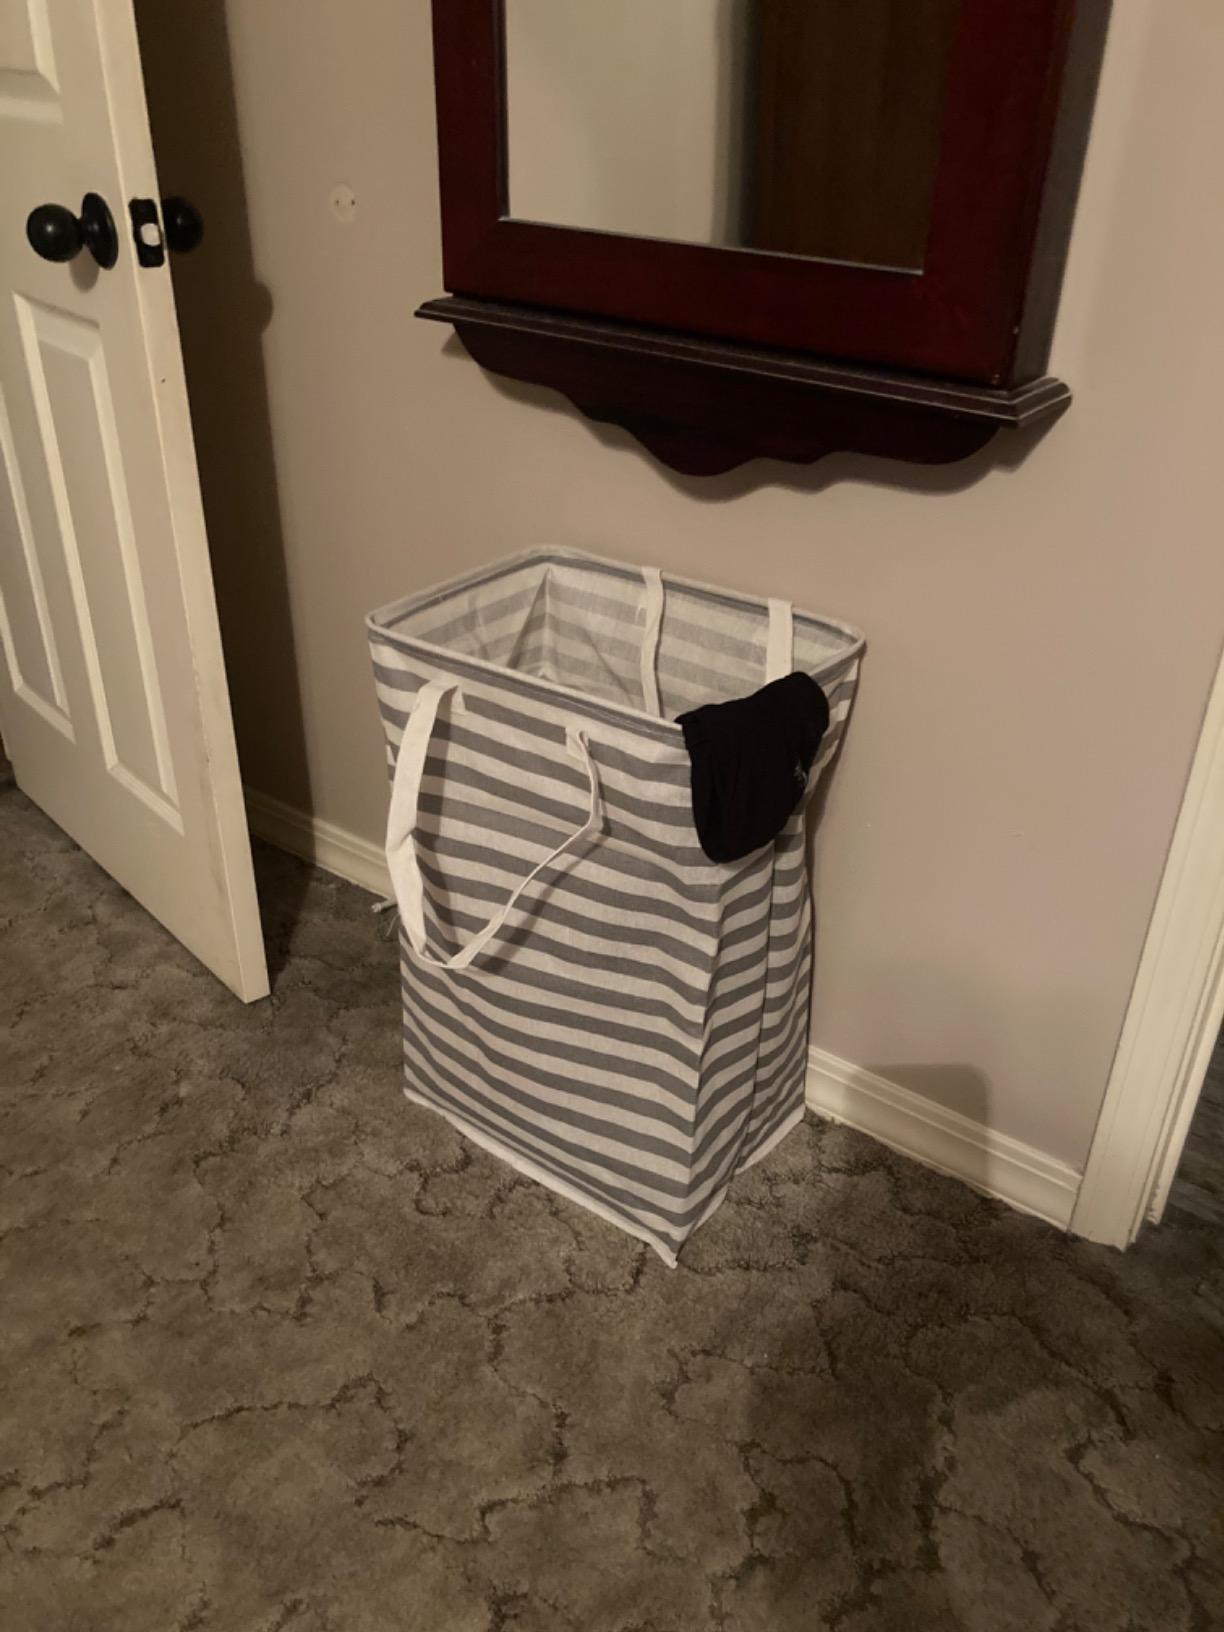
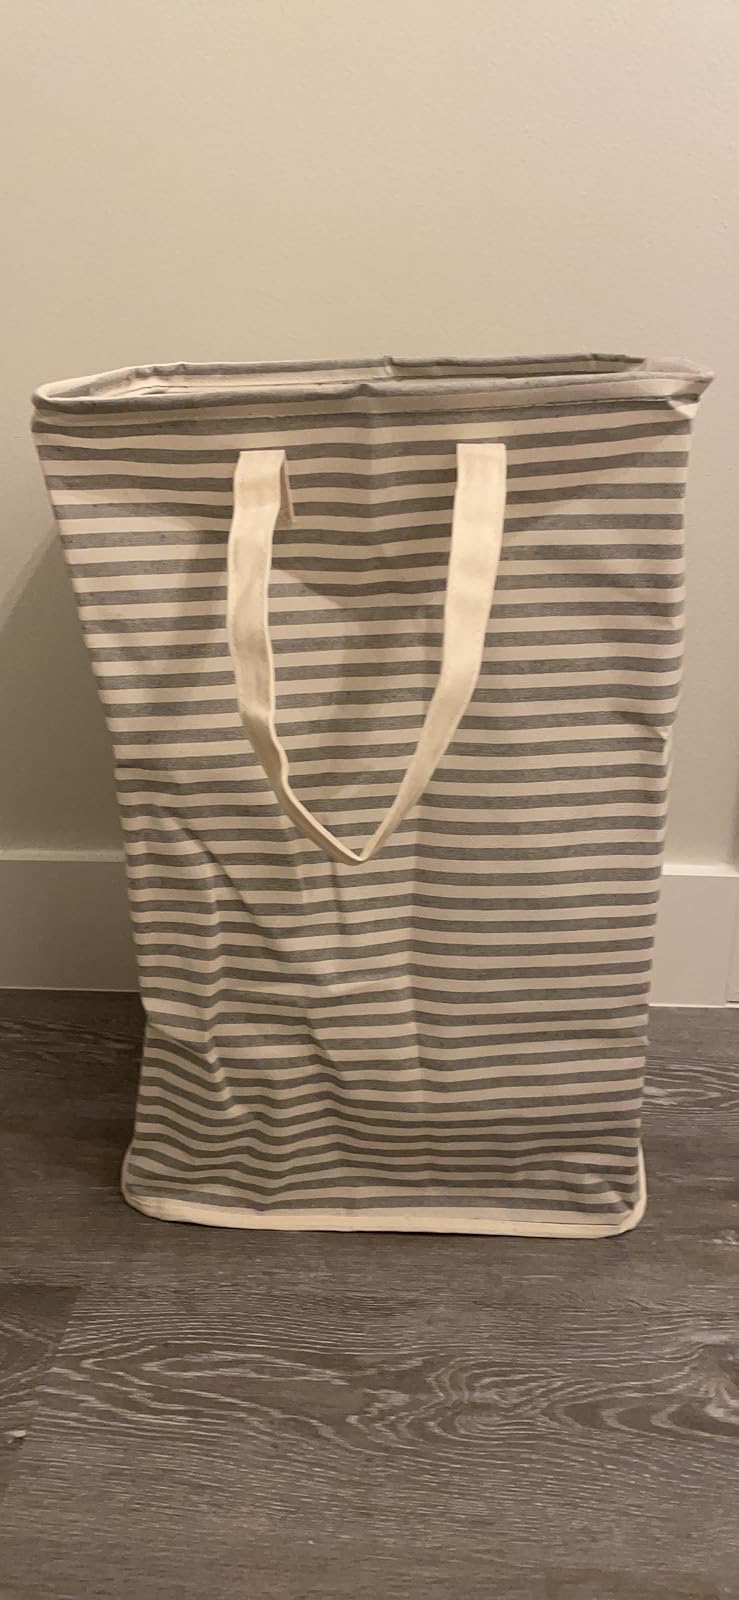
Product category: items_hamper
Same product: no